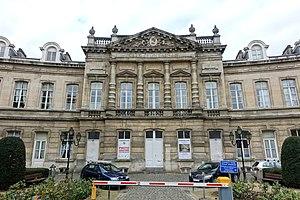
Ouverture du premier magasin « Delhaize Frères et Cⁱᵉ » à Ransart.
Daniel Desmedt est un psychiatre et photographe belge qui vit à Bruxelles.